Fahlin SF-2 Plymocoupe

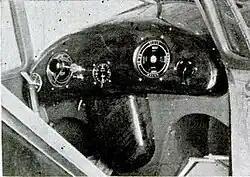
The instrument panel of the SF-2 emulated the look of the Plymouth automobile dashboard.

Based on the Swanson-Fahlin SF-1, Fahlin used a regular six-cylinder in-line Chrysler car engine, adapted to aircraft use, to power the airplane, supported by rubber suspension. The SF-2 was flight tested by the Bureau of Commerce, but failed to meet the specifications of the contest contract.